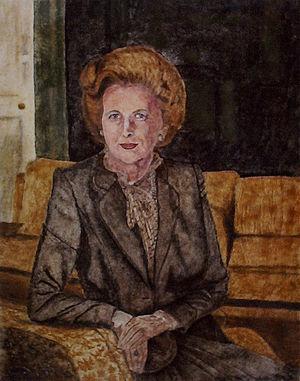
Le dessin aux sables colorés est l'art de peindre en versant des sables colorés, des poudres pigmentées, des cristaux de minéraux ou des pigments provenant d'autres sources naturelles ou synthétiques sur une surface pour en faire un tableau. Les tableaux de sable fixés ou non fixés ont une histoire culturelle établie de longue date dans de nombreux groupes sociaux à travers le monde et sont souvent réalisés lors de rituels temporaires préparés pour les cérémonies religieuses ou de guérison. Il est également pratiqué par les amérindiens du sud ouest des États-Unis d'Amérique, par les moines bouddhistes tibétains, les aborigènes d'Australie ainsi que les Latino Américains à certaines dates du calendrier chrétien.